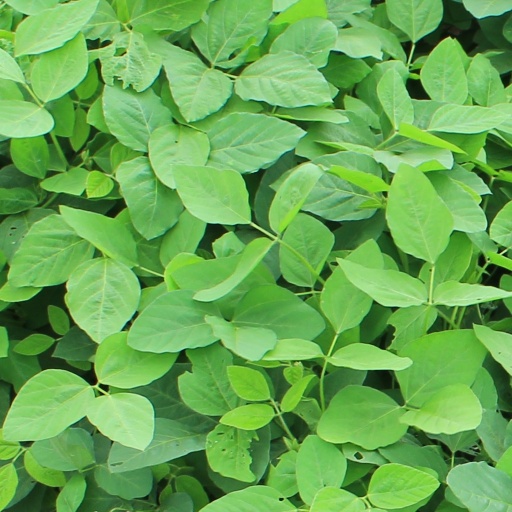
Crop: soybean